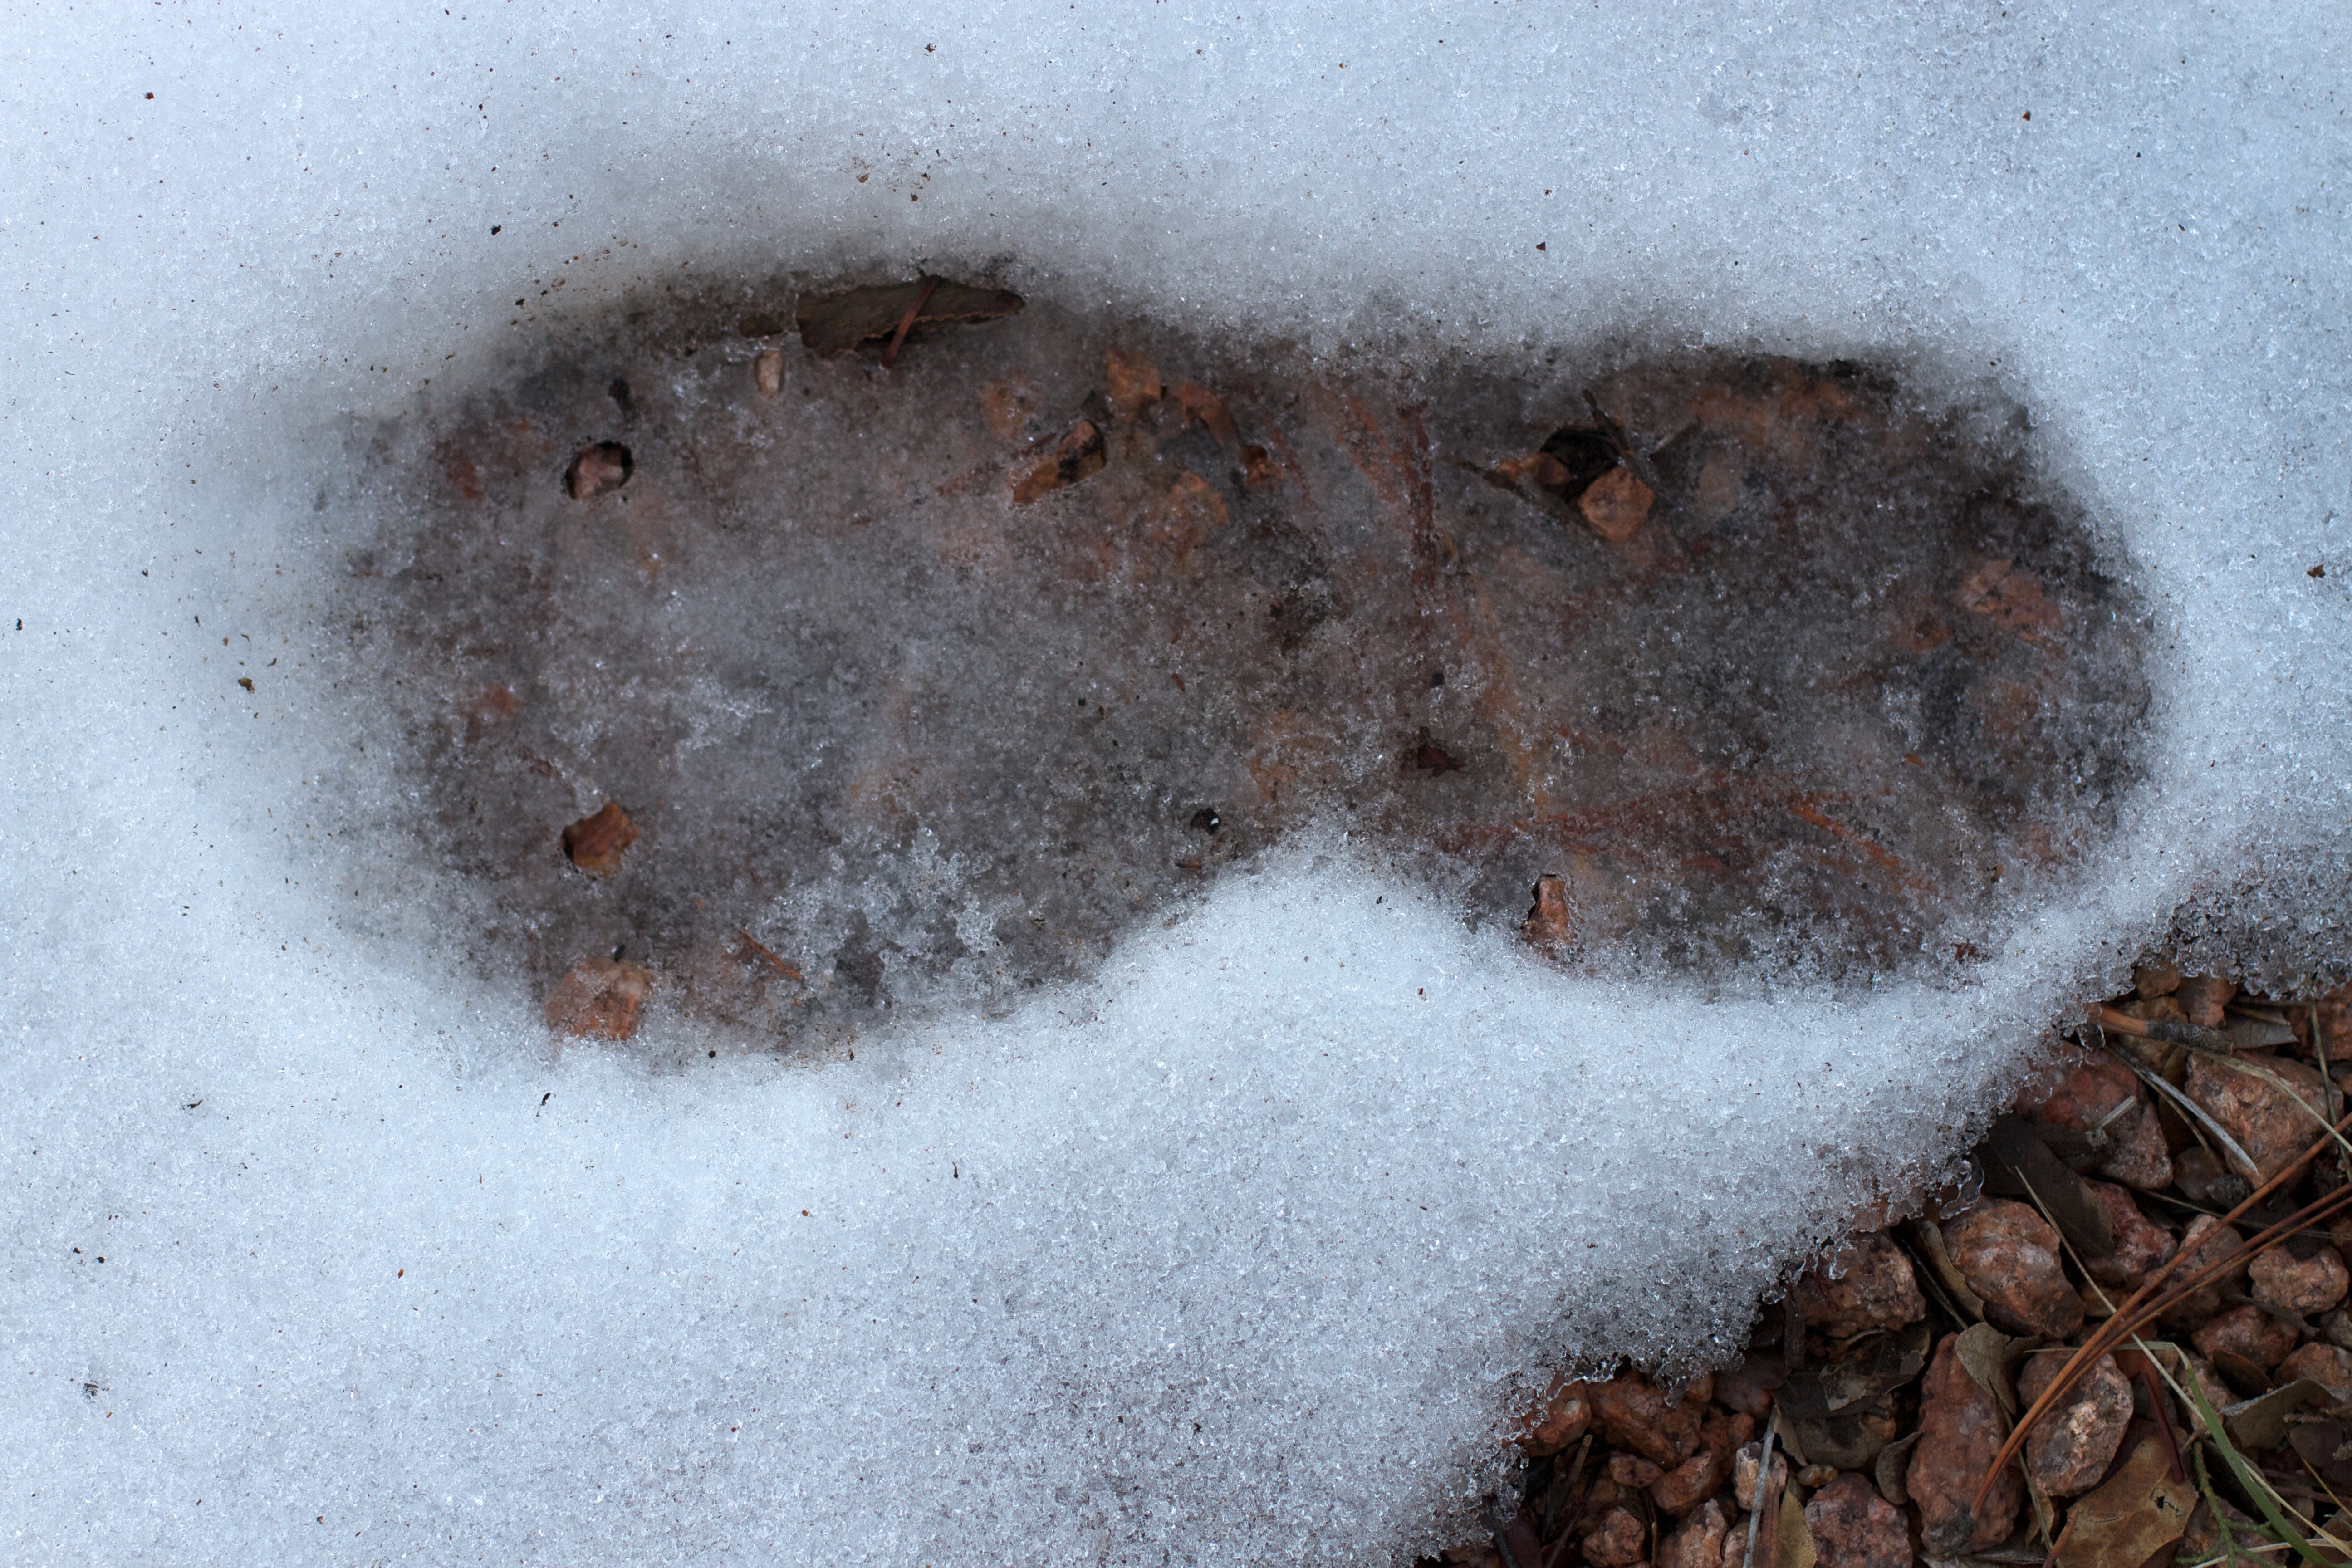
snow, weather, soil